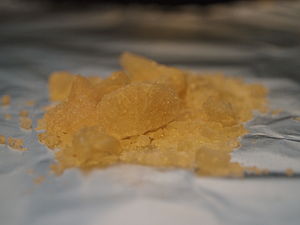
MDMA / Former
"MDMA er et syntetisk fremstillet empatogent stof i phenethylamin gruppen af stoffer. MDMA bliver tit solgt som forskelligt-farvede tabletter med diverse logoer og er i denne form bedre kendt som Ecstasy. Ecstasytabletter indeholder dog ikke nødvendigvis MDMA, da mange tabletter med samme udseende, og som også bliver solgt som ""ecstasy"", indeholder andre stoffer. Andre stoffer som tabletterne kan indeholde ligner tit MDMA i virkning, f.eks. mCPP, 2C-B og MDA, men kan også indeholde stoffer med andre former for virkning, f.eks. koffein eller amfetamin. Der er også eksempler på, at tabletterne indeholder mere giftige stoffer så som PMA.